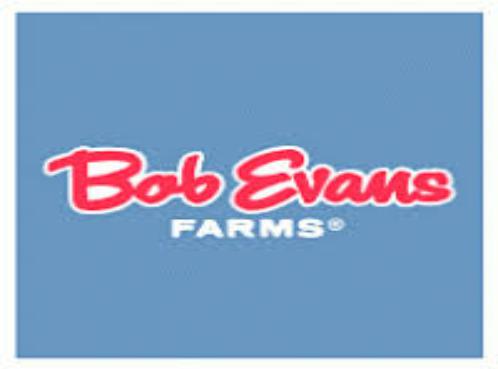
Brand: Bob Evans Restaurants
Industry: Clothes